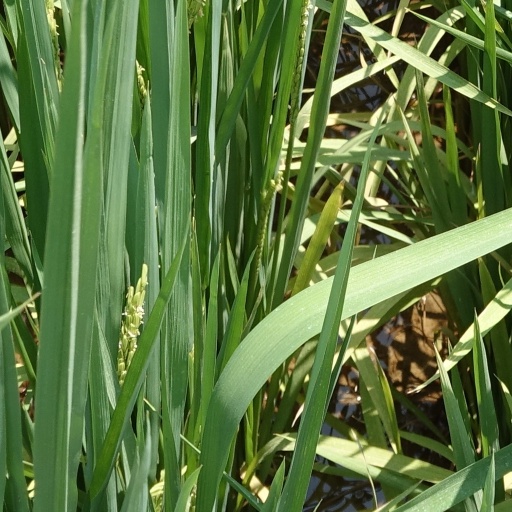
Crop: rice